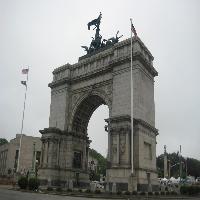
Weather: cloudy or overcast